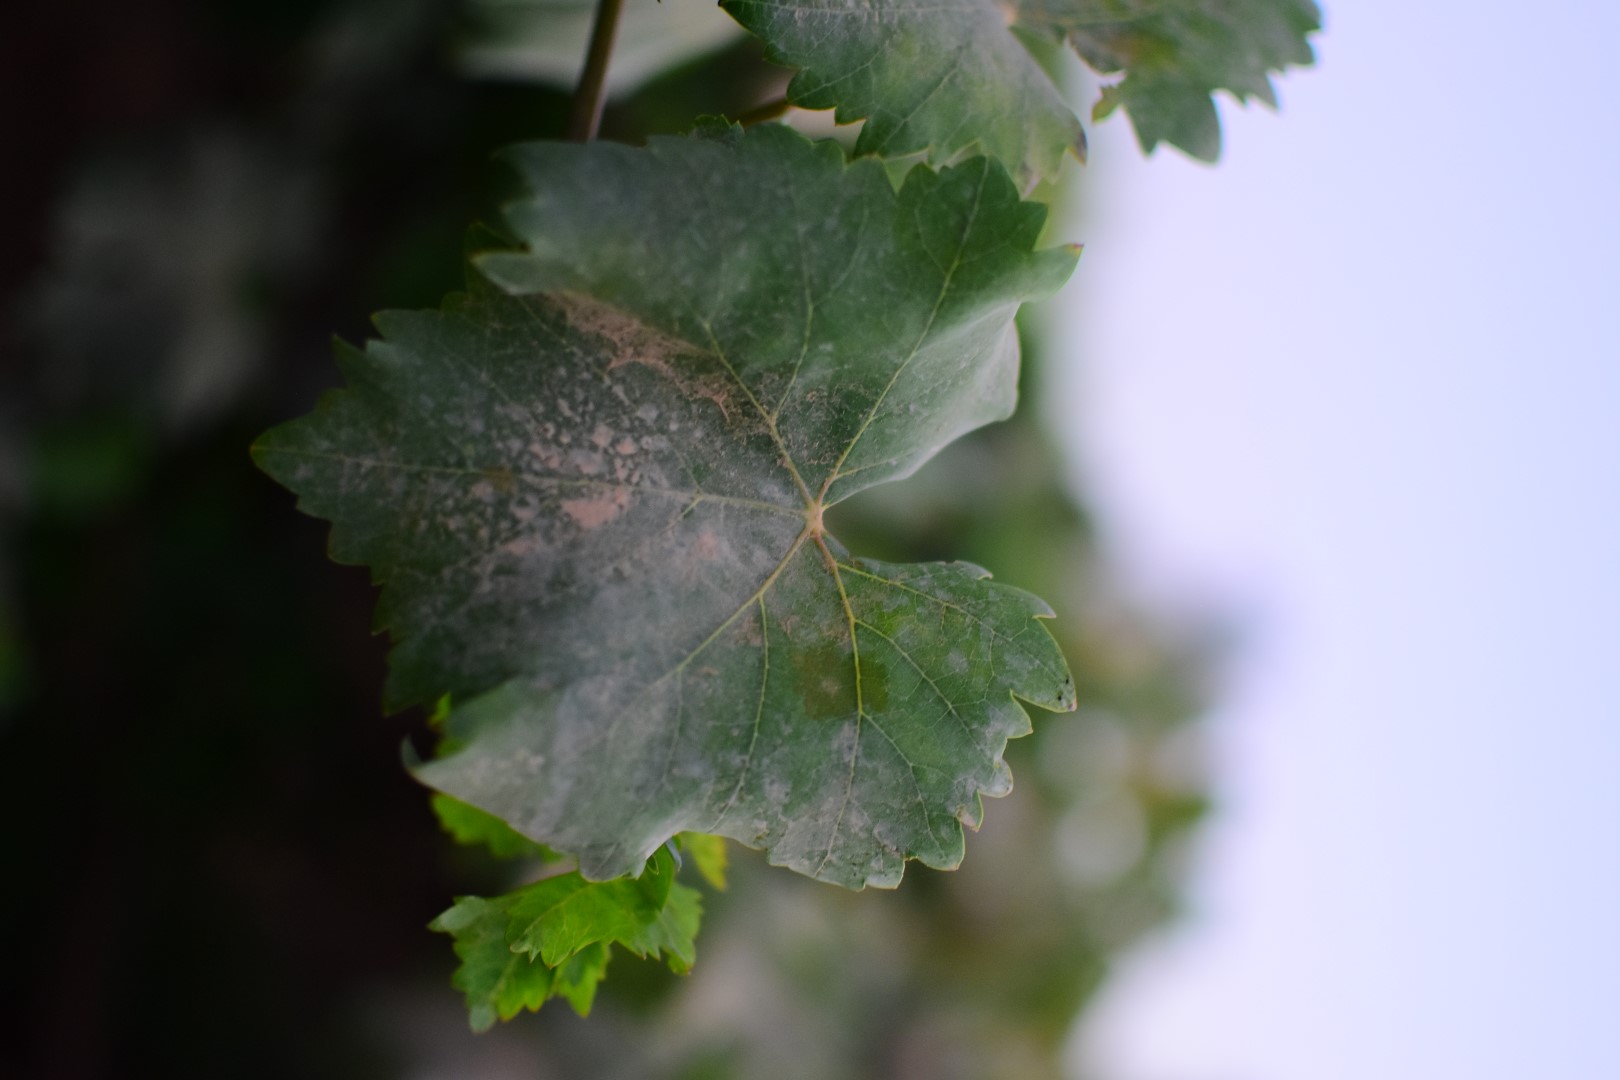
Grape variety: Shdah